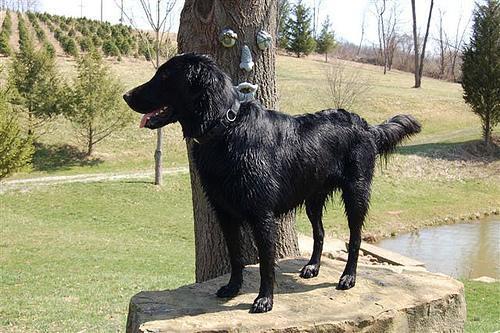
flat-coated_retriever